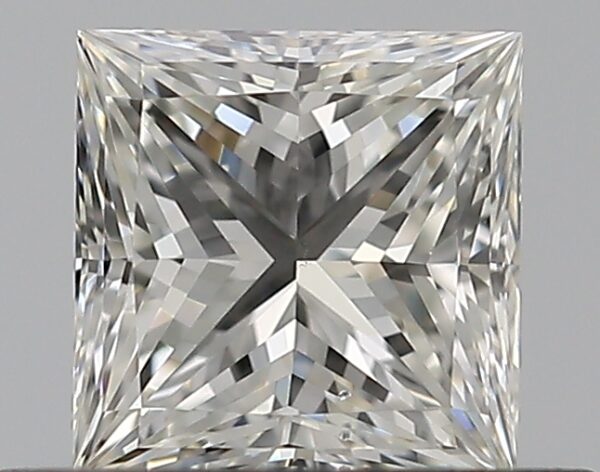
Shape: princess
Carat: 0.5
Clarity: VS2
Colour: H
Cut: EX
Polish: EX
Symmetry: EX
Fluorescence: N
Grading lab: GIA
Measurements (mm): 4.45 x 4.37 x 3.16